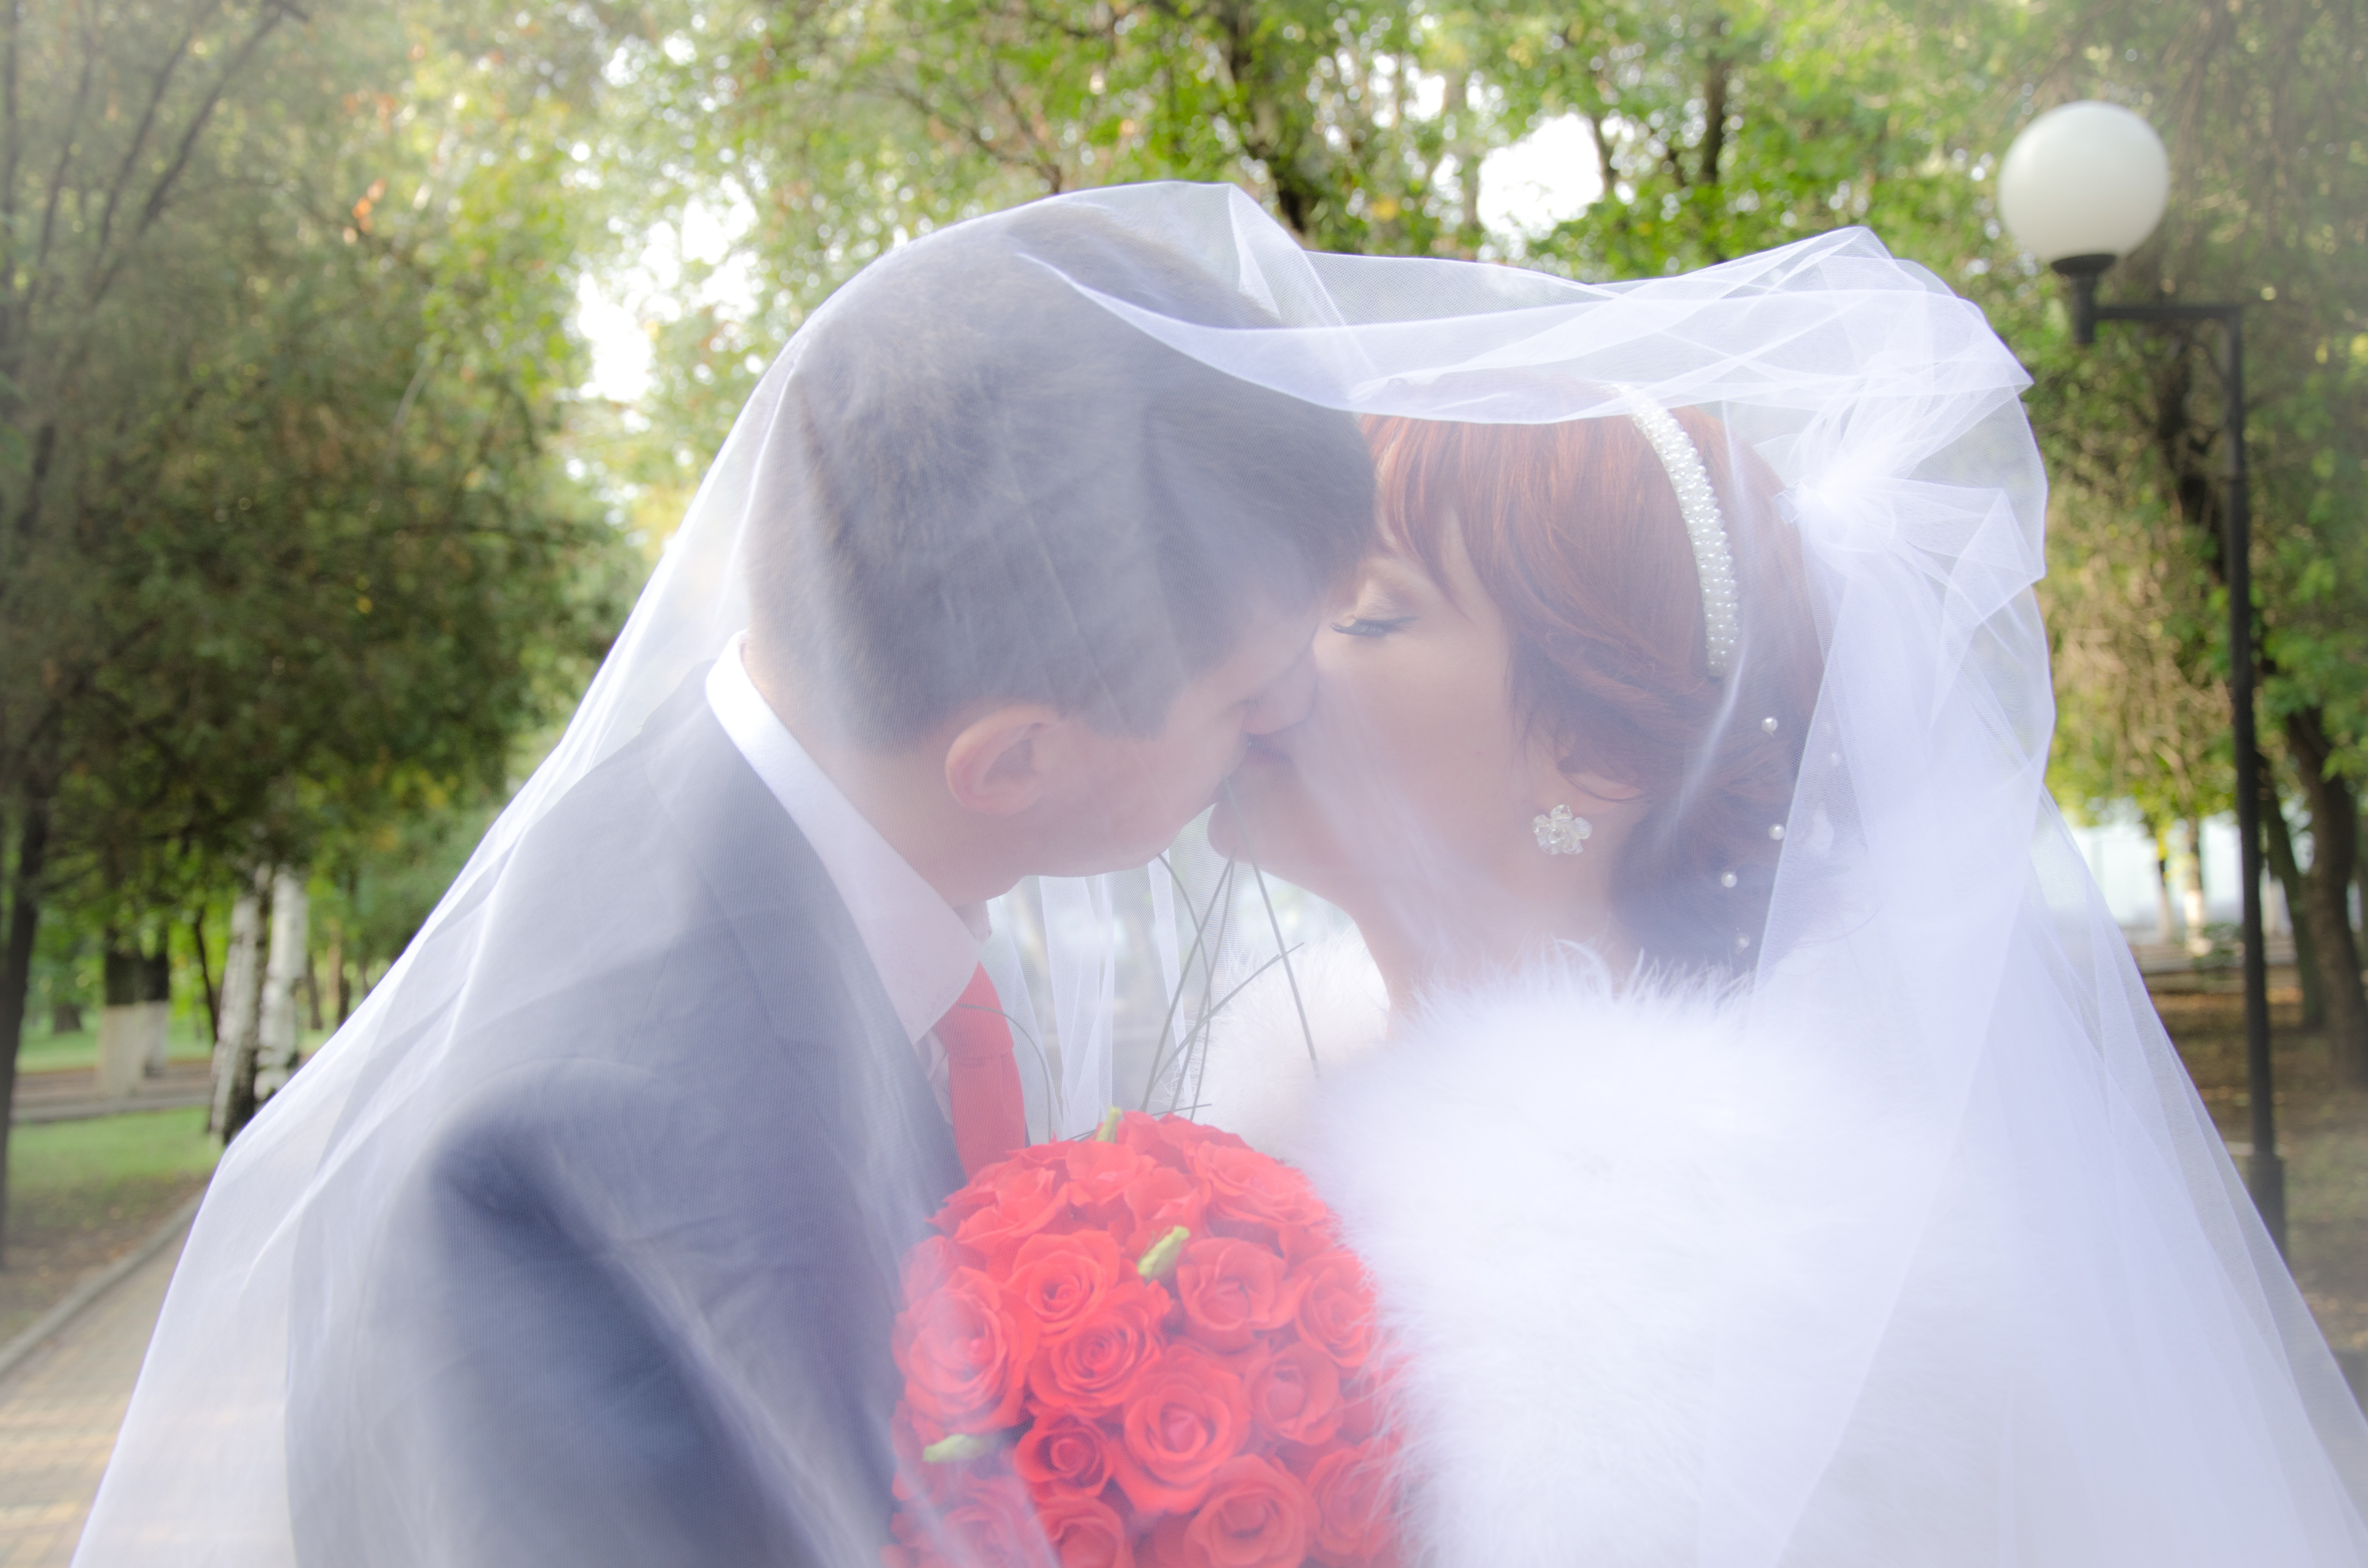
man, woman, flower, love, kiss, couple, romance, wedding, bride, groom, marriage, just married, stroll, outdoors, ceremony, future, dress, happiness, beauty, mood, veil, interaction, green leaves, sweethearts, the groom, fata